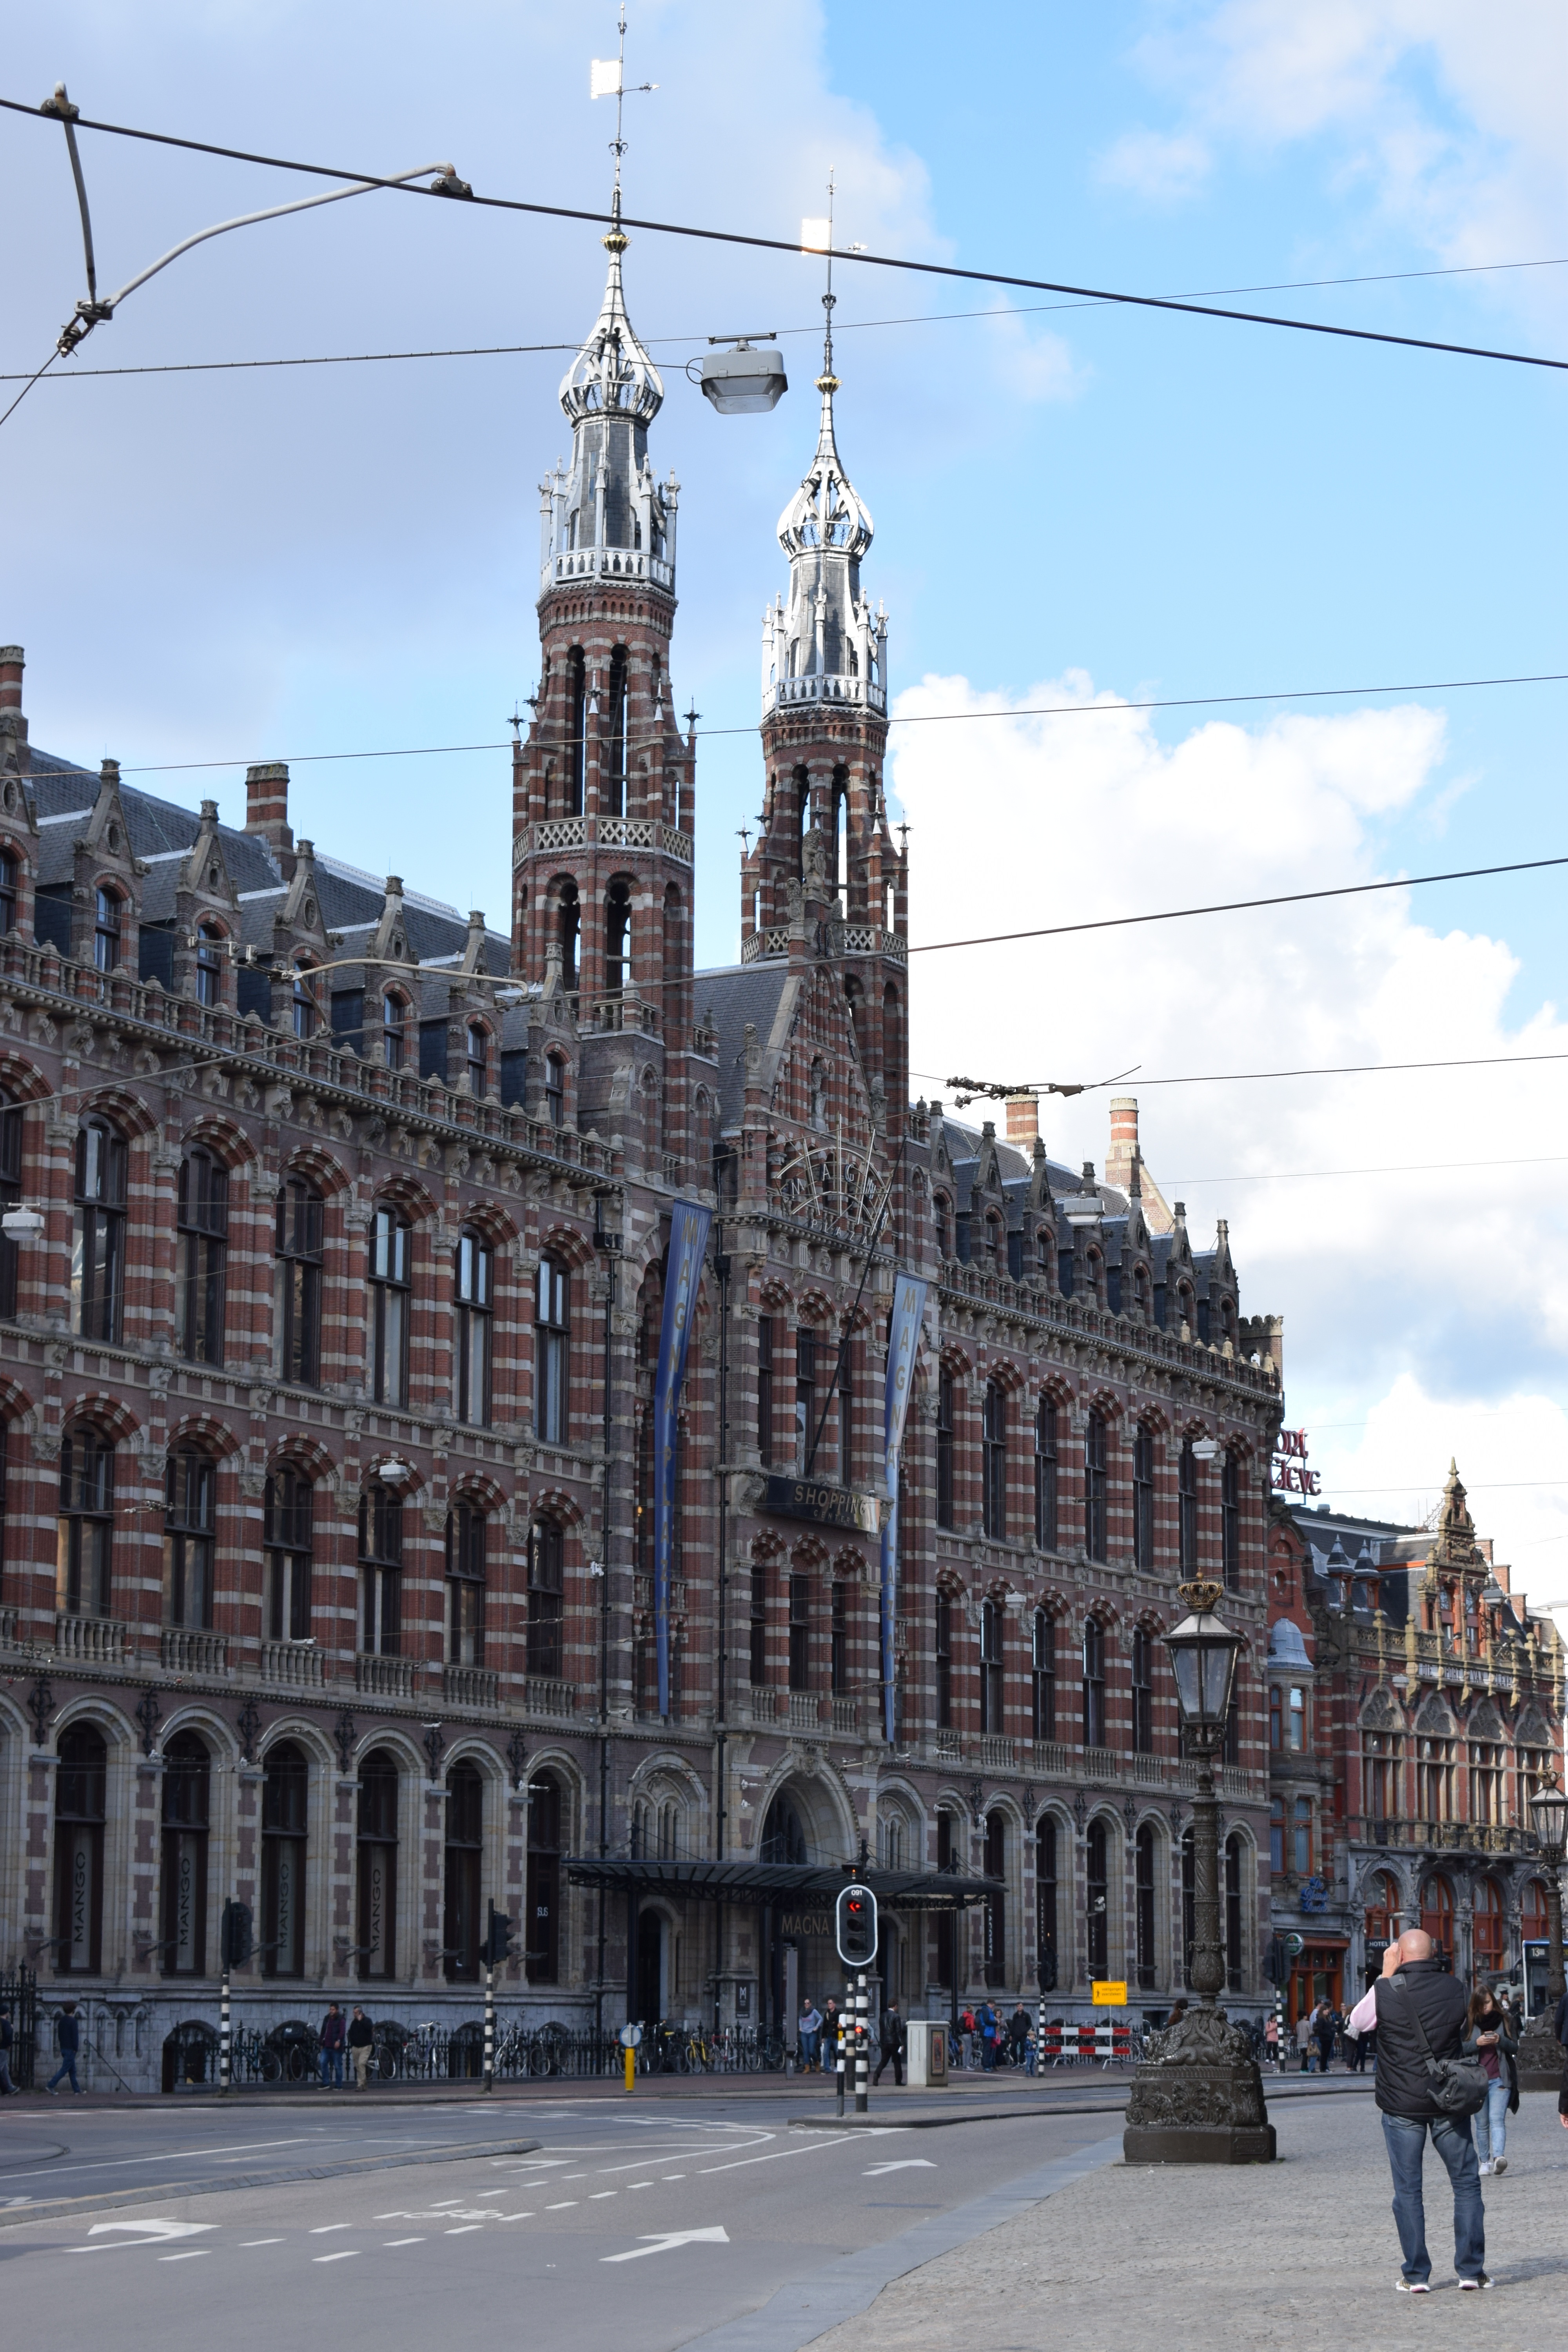
architecture, road, street, town, building, palace, city, monument, cityscape, downtown, europe, construction, tower, plaza, landmark, facade, tourism, place of worship, capital, holland, amsterdam, avenue, town square, bridges, metropolis, cities, torres, historic buildings, urban landscape, urban area, human settlement